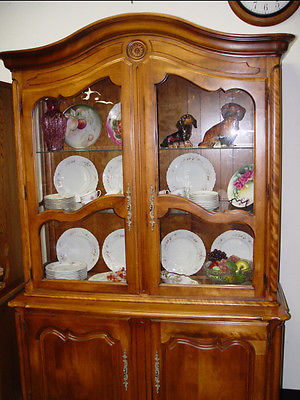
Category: cabinet